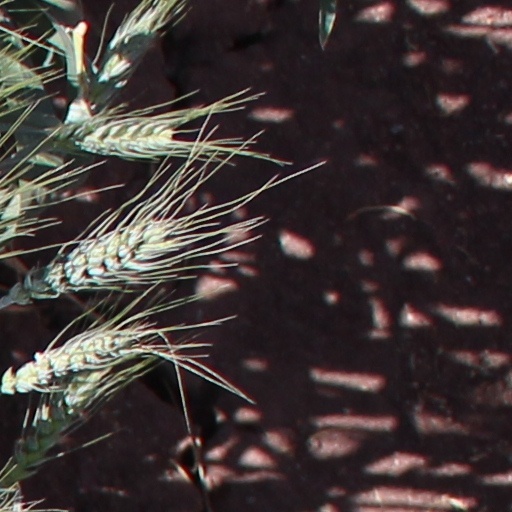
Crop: wheat